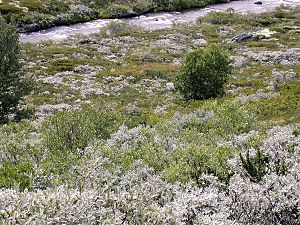
Kronozoner / Dryas-tid
Frodig højslette på Dovrefjell. Sådan kan det have set ud i Danmark i Yngre Dryas
Dovrefjell, Norge. Jeg har rettet billedet - fjernet Moskusokserne - håber det er OK og ikke alt for kluntet udført. Der er ingen tvivl om at man kan se redigeringen hvis man kigger efter den (særligt når man har det oprindelige billede).
Kronozoner er en alternativ eller supplerende tidsopdeling af Danmarks oldtid og nutid baseret på klimaets udvikling efter sidste istid. Omtales også som Blytt-Sernander systemet efter nordmanden Axel Gudbrand Blytt og svenskeren Rutger Sernander der beskrev en række pollenzoner baseret på analyser af danske tørvemoser.